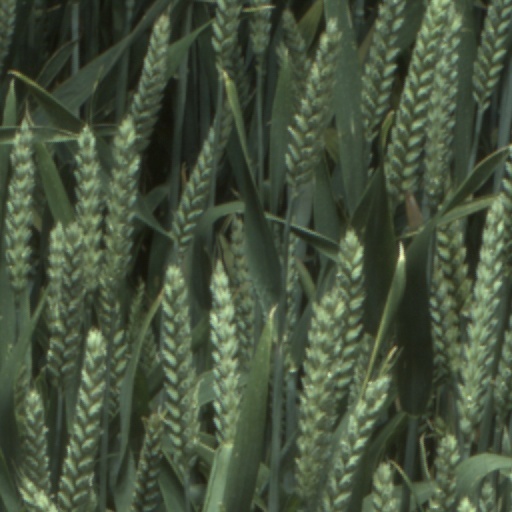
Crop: wheat